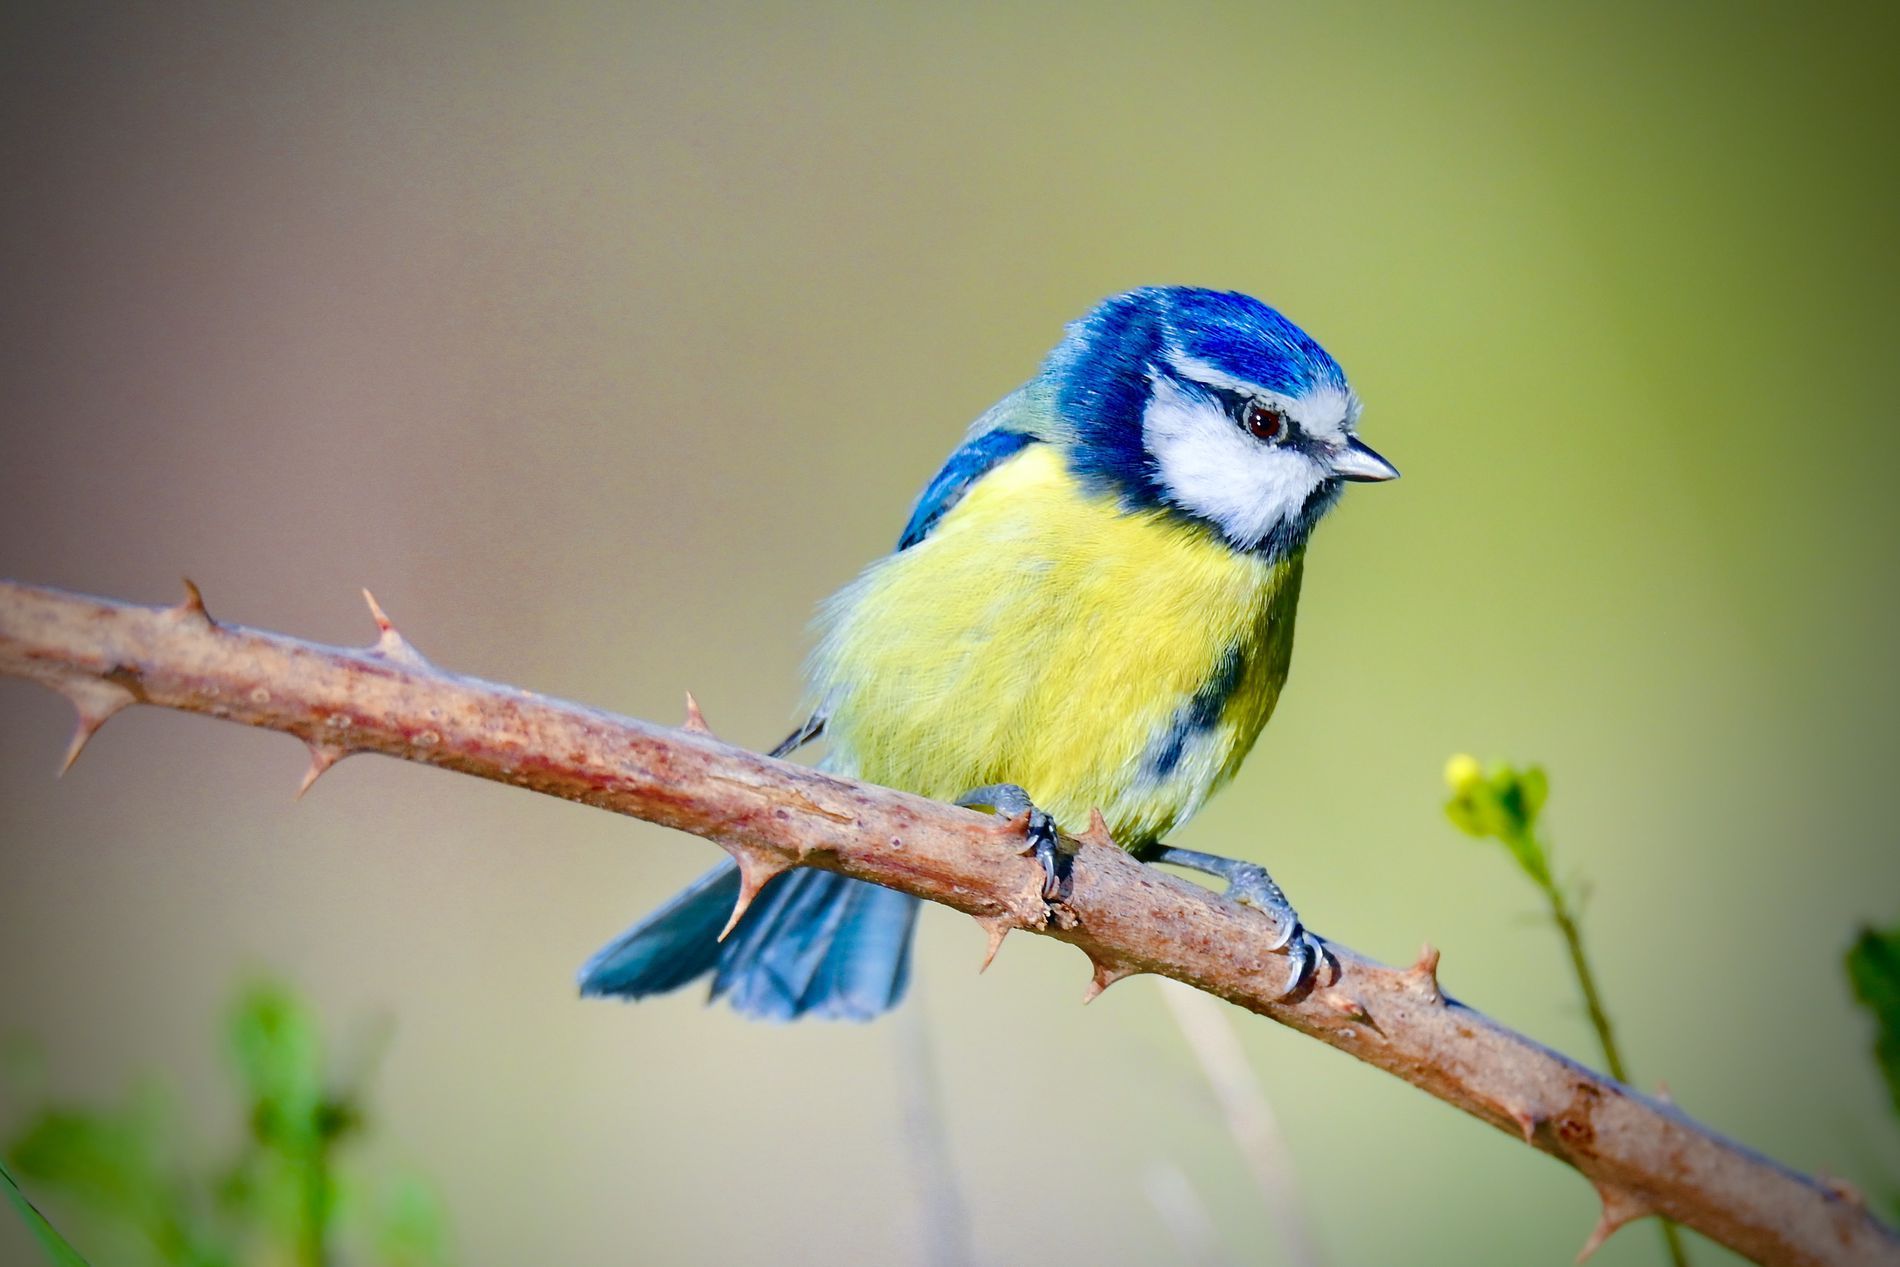
Eurasian Blue Tit.
The image features a blurry greenish background, probably a natural setting. In the foreground, a bird, probably a Eurasian blue tit, is visible. It has a small dark silver beak and is holding onto a tree branch with its thin, sharp claws.
A close-up shot taken under a proper light source, soft daylight, with a cool and warm color palette, features a blurry greenish background, probably a natural setting. In the foreground, a Eurasian blue tit is visible. The image gives a sense of calmness, and peacefulness, and showcases the beauty of nature.
Labels: Animal, Bird, Finch, Jay, Bluebird, Canary, Blue Jay, Beak, Blurry Background, Branch, Claw
Camera: NIKON CORPORATION NIKON Z 6_2
Lens: 150.0-600.0 mm f/5.0-6.3
Aperture: F6.3
Exposure: 1/1600 sec
ISO: 720
Focal length: 500.0 mm